John Edgar Park

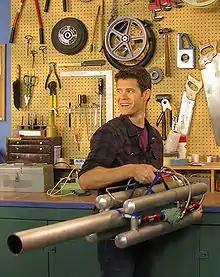
John Edgar Park on the set of Make: television.

John Edgar Park is a technical director in computer animation, author, and host of .